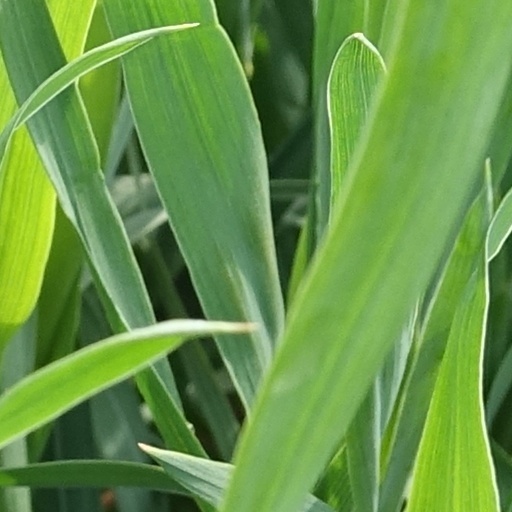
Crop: wheat